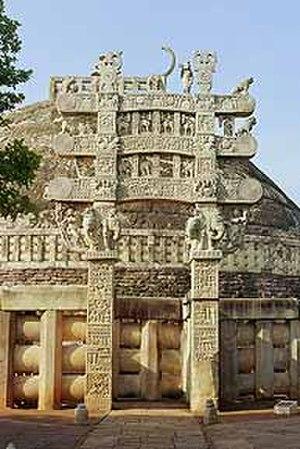
Le terme sanscrit toraṇa, désigne, dans les traités d'architecture indiens, quelle que soit leur obédience religieuse, une arche ou un portique, ouvrant l'enceinte d'un lieu sacré ou d'une cité.